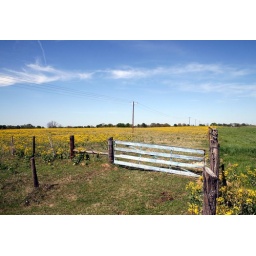
fence view of yellow wildflowers field near midway